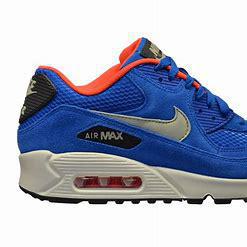
Brand: Nike
Model: Air Max 90 Essential